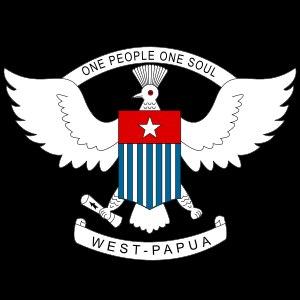
Les armoiries de la Papouasie Occidentale ont été adoptées en 1971, année de la proclamation de la République indépendante de Papouaie Occidentale. La bouclier présent représente le drapeau de l’ancienne Nouvelle-Guinée néerlandaise, le drapeau Morning Star. Le bouclier est soutenu par un pigeon Mambruk, qui tient aussi un tambour et un paquet de flèches dans ses griffes. Le tout est dominé par un bandeau portant la devise "Un peuple, Une âme".